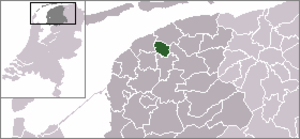
Leeuwarderadeel
Leeuwarderadeels beliggenhed.
Leeuwarderadeel er en kommune i provinsen Frisland i Nederlandene. Kommunens samlede areal udgør 41,38 km² og indbyggertallet er på 10.553 indbyggere.